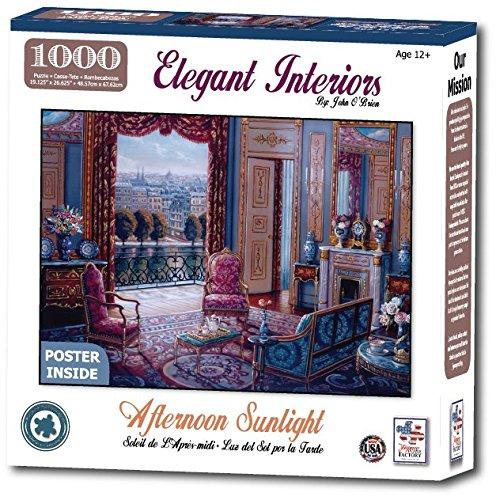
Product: The Jigsaw Puzzle Factory Elegant Interiors Afternoon Sunlight, John O'Brien Puzzle Games for Adults, 1000Piece, Large Unique Cut, Made in The USA, for Ages 12+
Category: Toys & Games | Puzzles | Jigsaw Puzzles
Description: Elegant interiors – Afternoon Sunlight is a 1000-piece jigsaw puzzle.
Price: $16.88
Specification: ProductDimensions:8x2.2x8inches|ItemWeight:14.4ounces|ShippingWeight:14.4ounces(Viewshippingratesandpolicies)|ASIN:B07B4PHXPG|Manufacturerrecommendedage:12months-8years